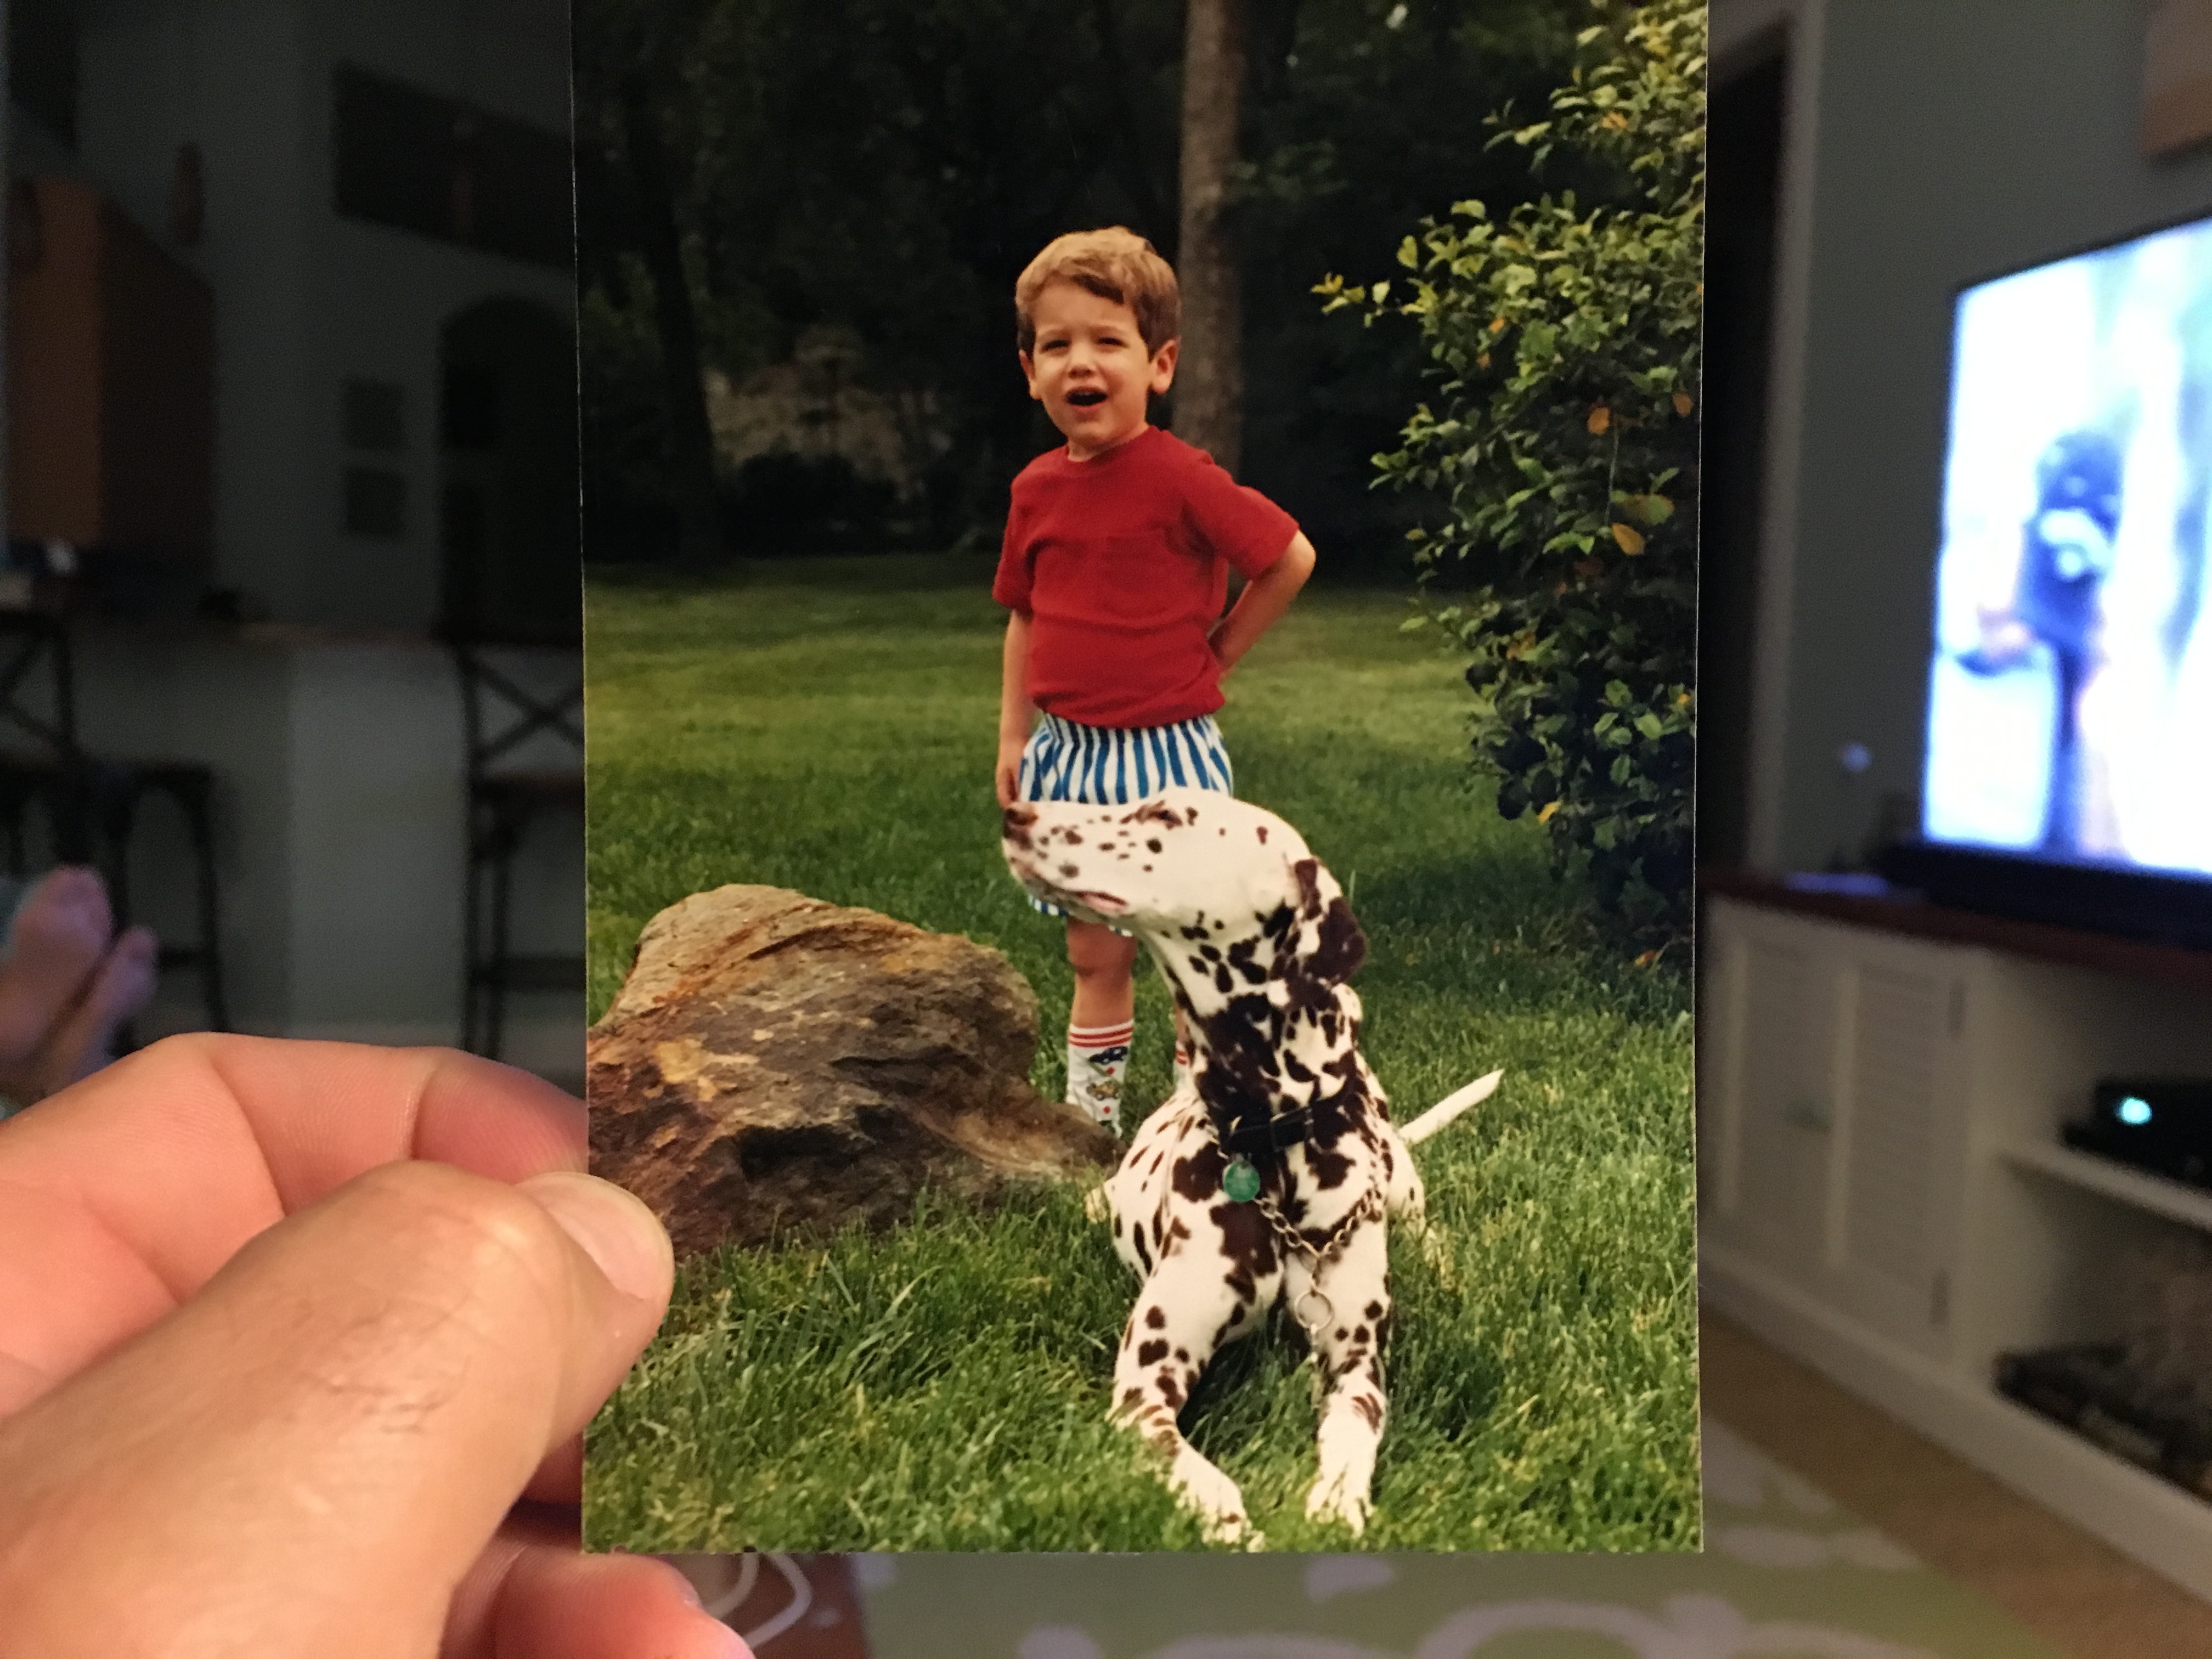
play, art